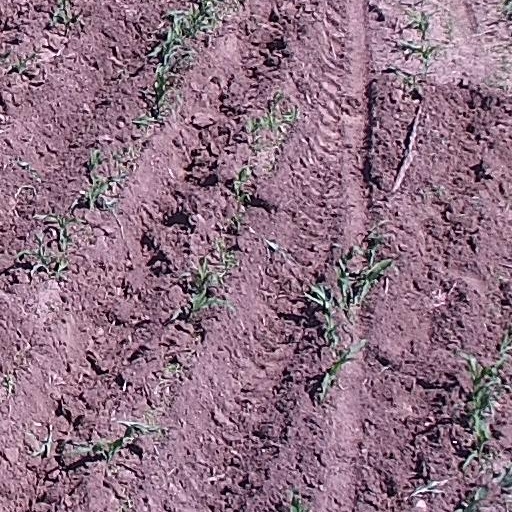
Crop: maize; corn